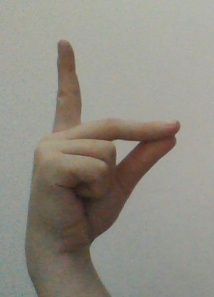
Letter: ta